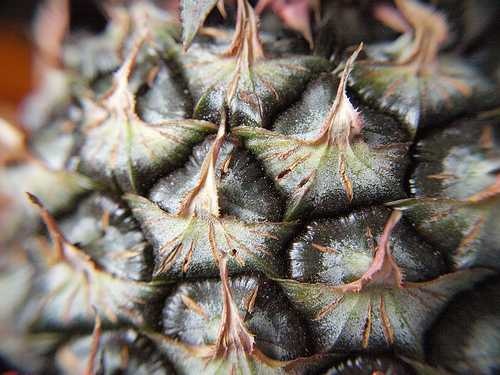
Label: Pineapple